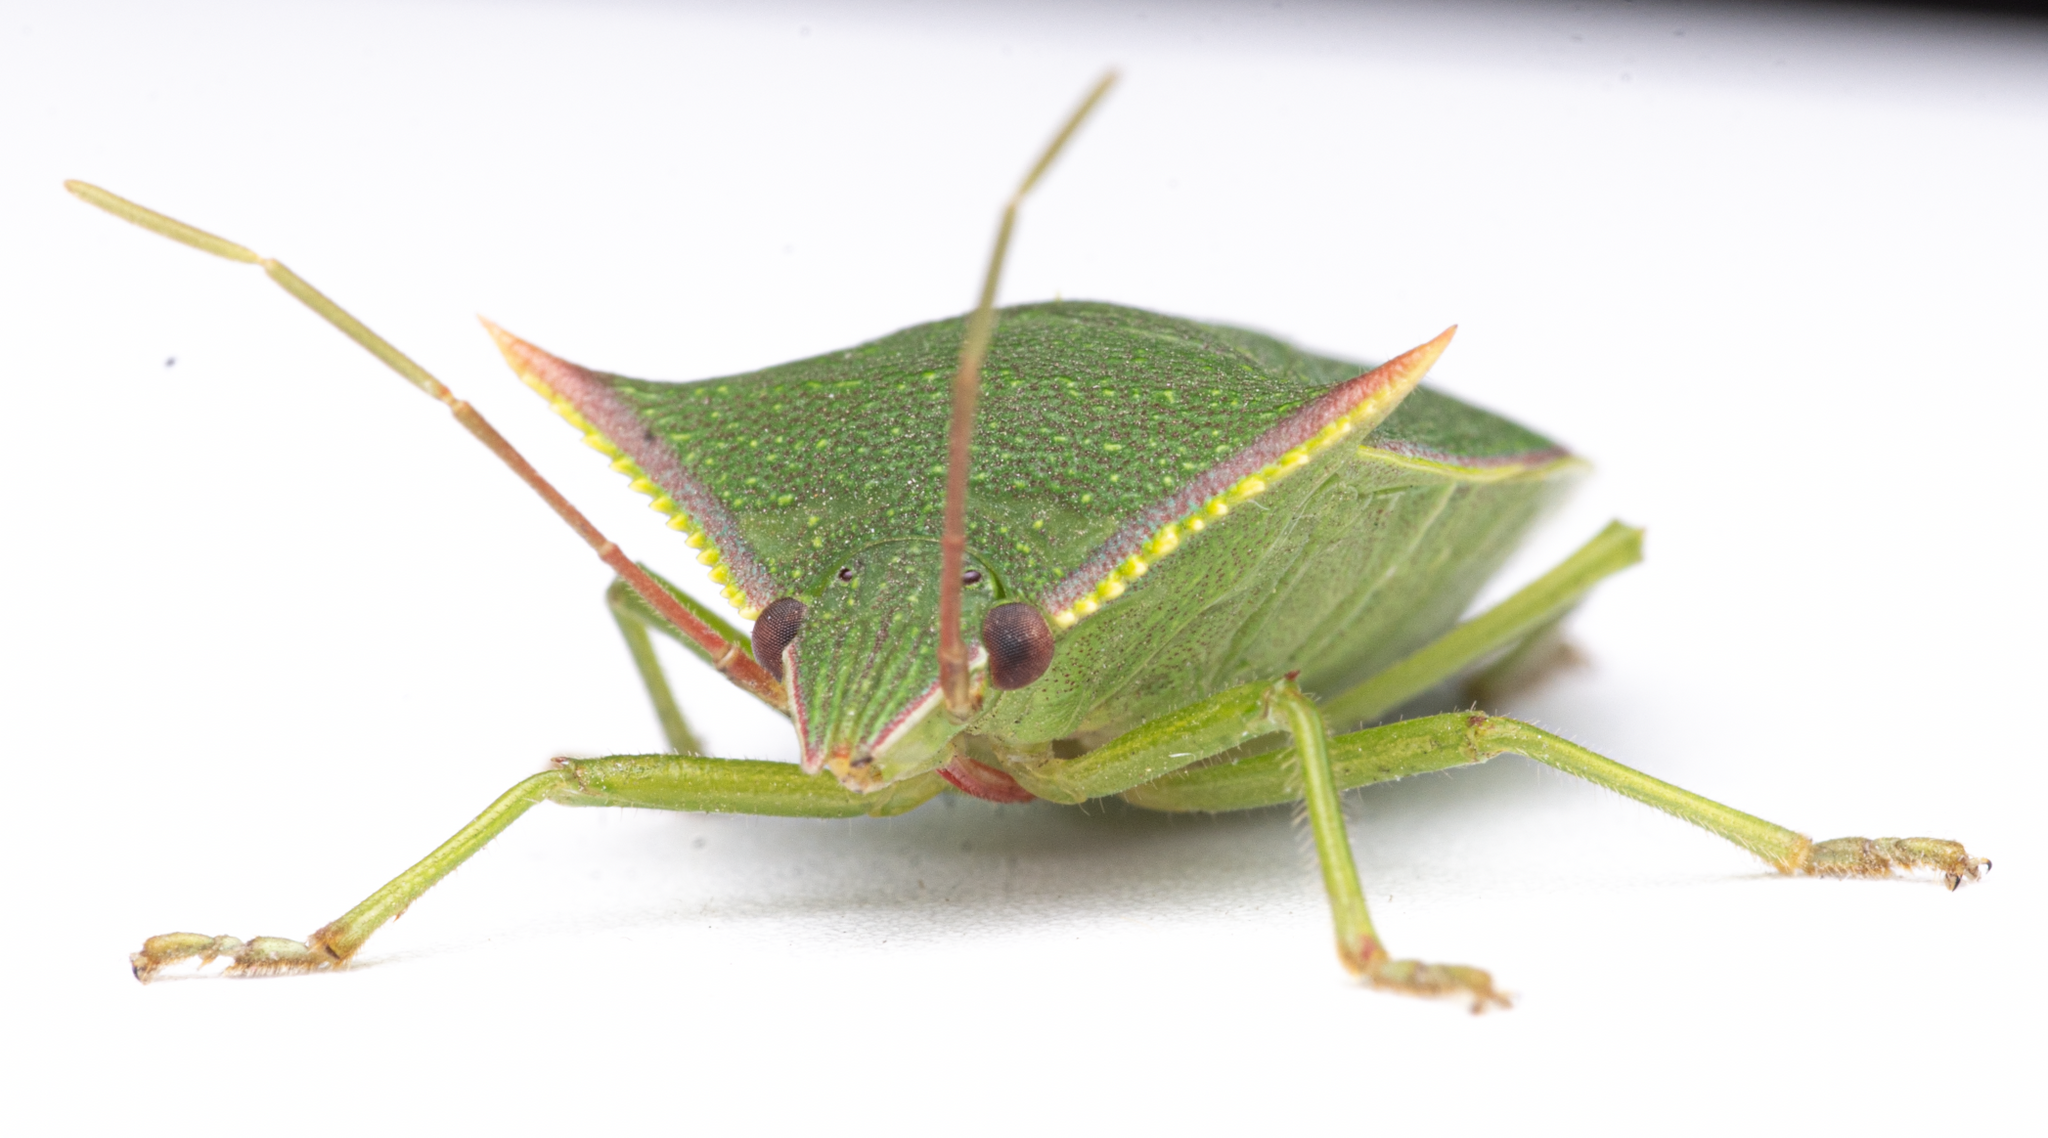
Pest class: stink_bug